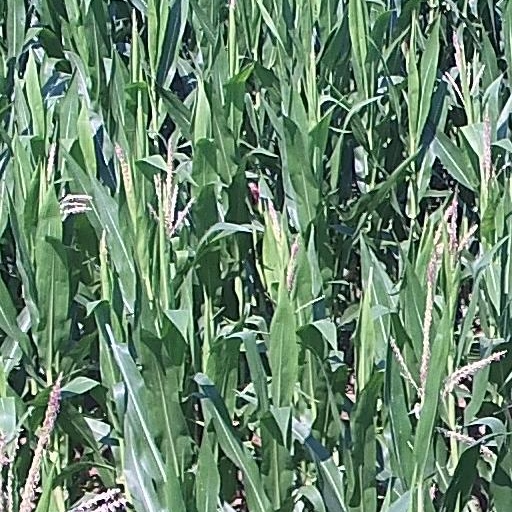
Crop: maize; corn